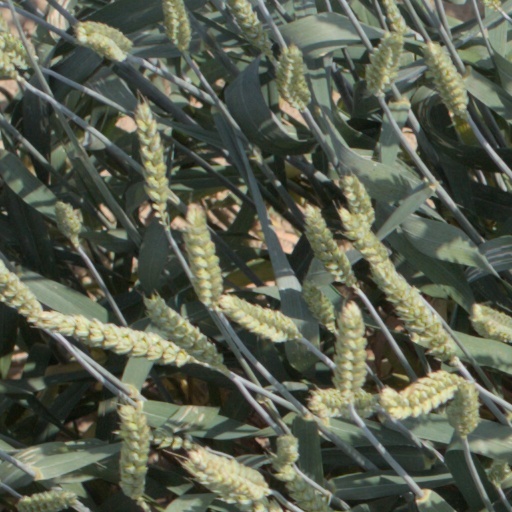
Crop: wheat